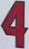
Number: 4